1993–94 Gillingham F.C. season

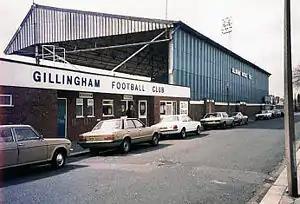
Gillingham's first game of 1994 was a home win at Priestfield Stadium "(pictured 1987)" against Bury.

Gillingham began 1994 with a second consecutive 1–0 win at Priestfield, defeating Bury with a goal from Smillie on 1 January; the result took the team back up to 14th in the table. Two days later, Banks kept a third consecutive clean sheet as Gillingham drew 0–0 away to Doncaster; it was the first league game since October in which Gillingham failed to score a goal. Having failed to score in four consecutive games, Forster was relegated to the substitutes' bench for the game at home to Walsall on 22 January and was replaced in the starting line-up by Baker, who made his first appearance since before Christmas and scored in a 1–1 draw. Seven days later, Forster came off the bench to score the winning goal away to Colchester in the final minute of the game.